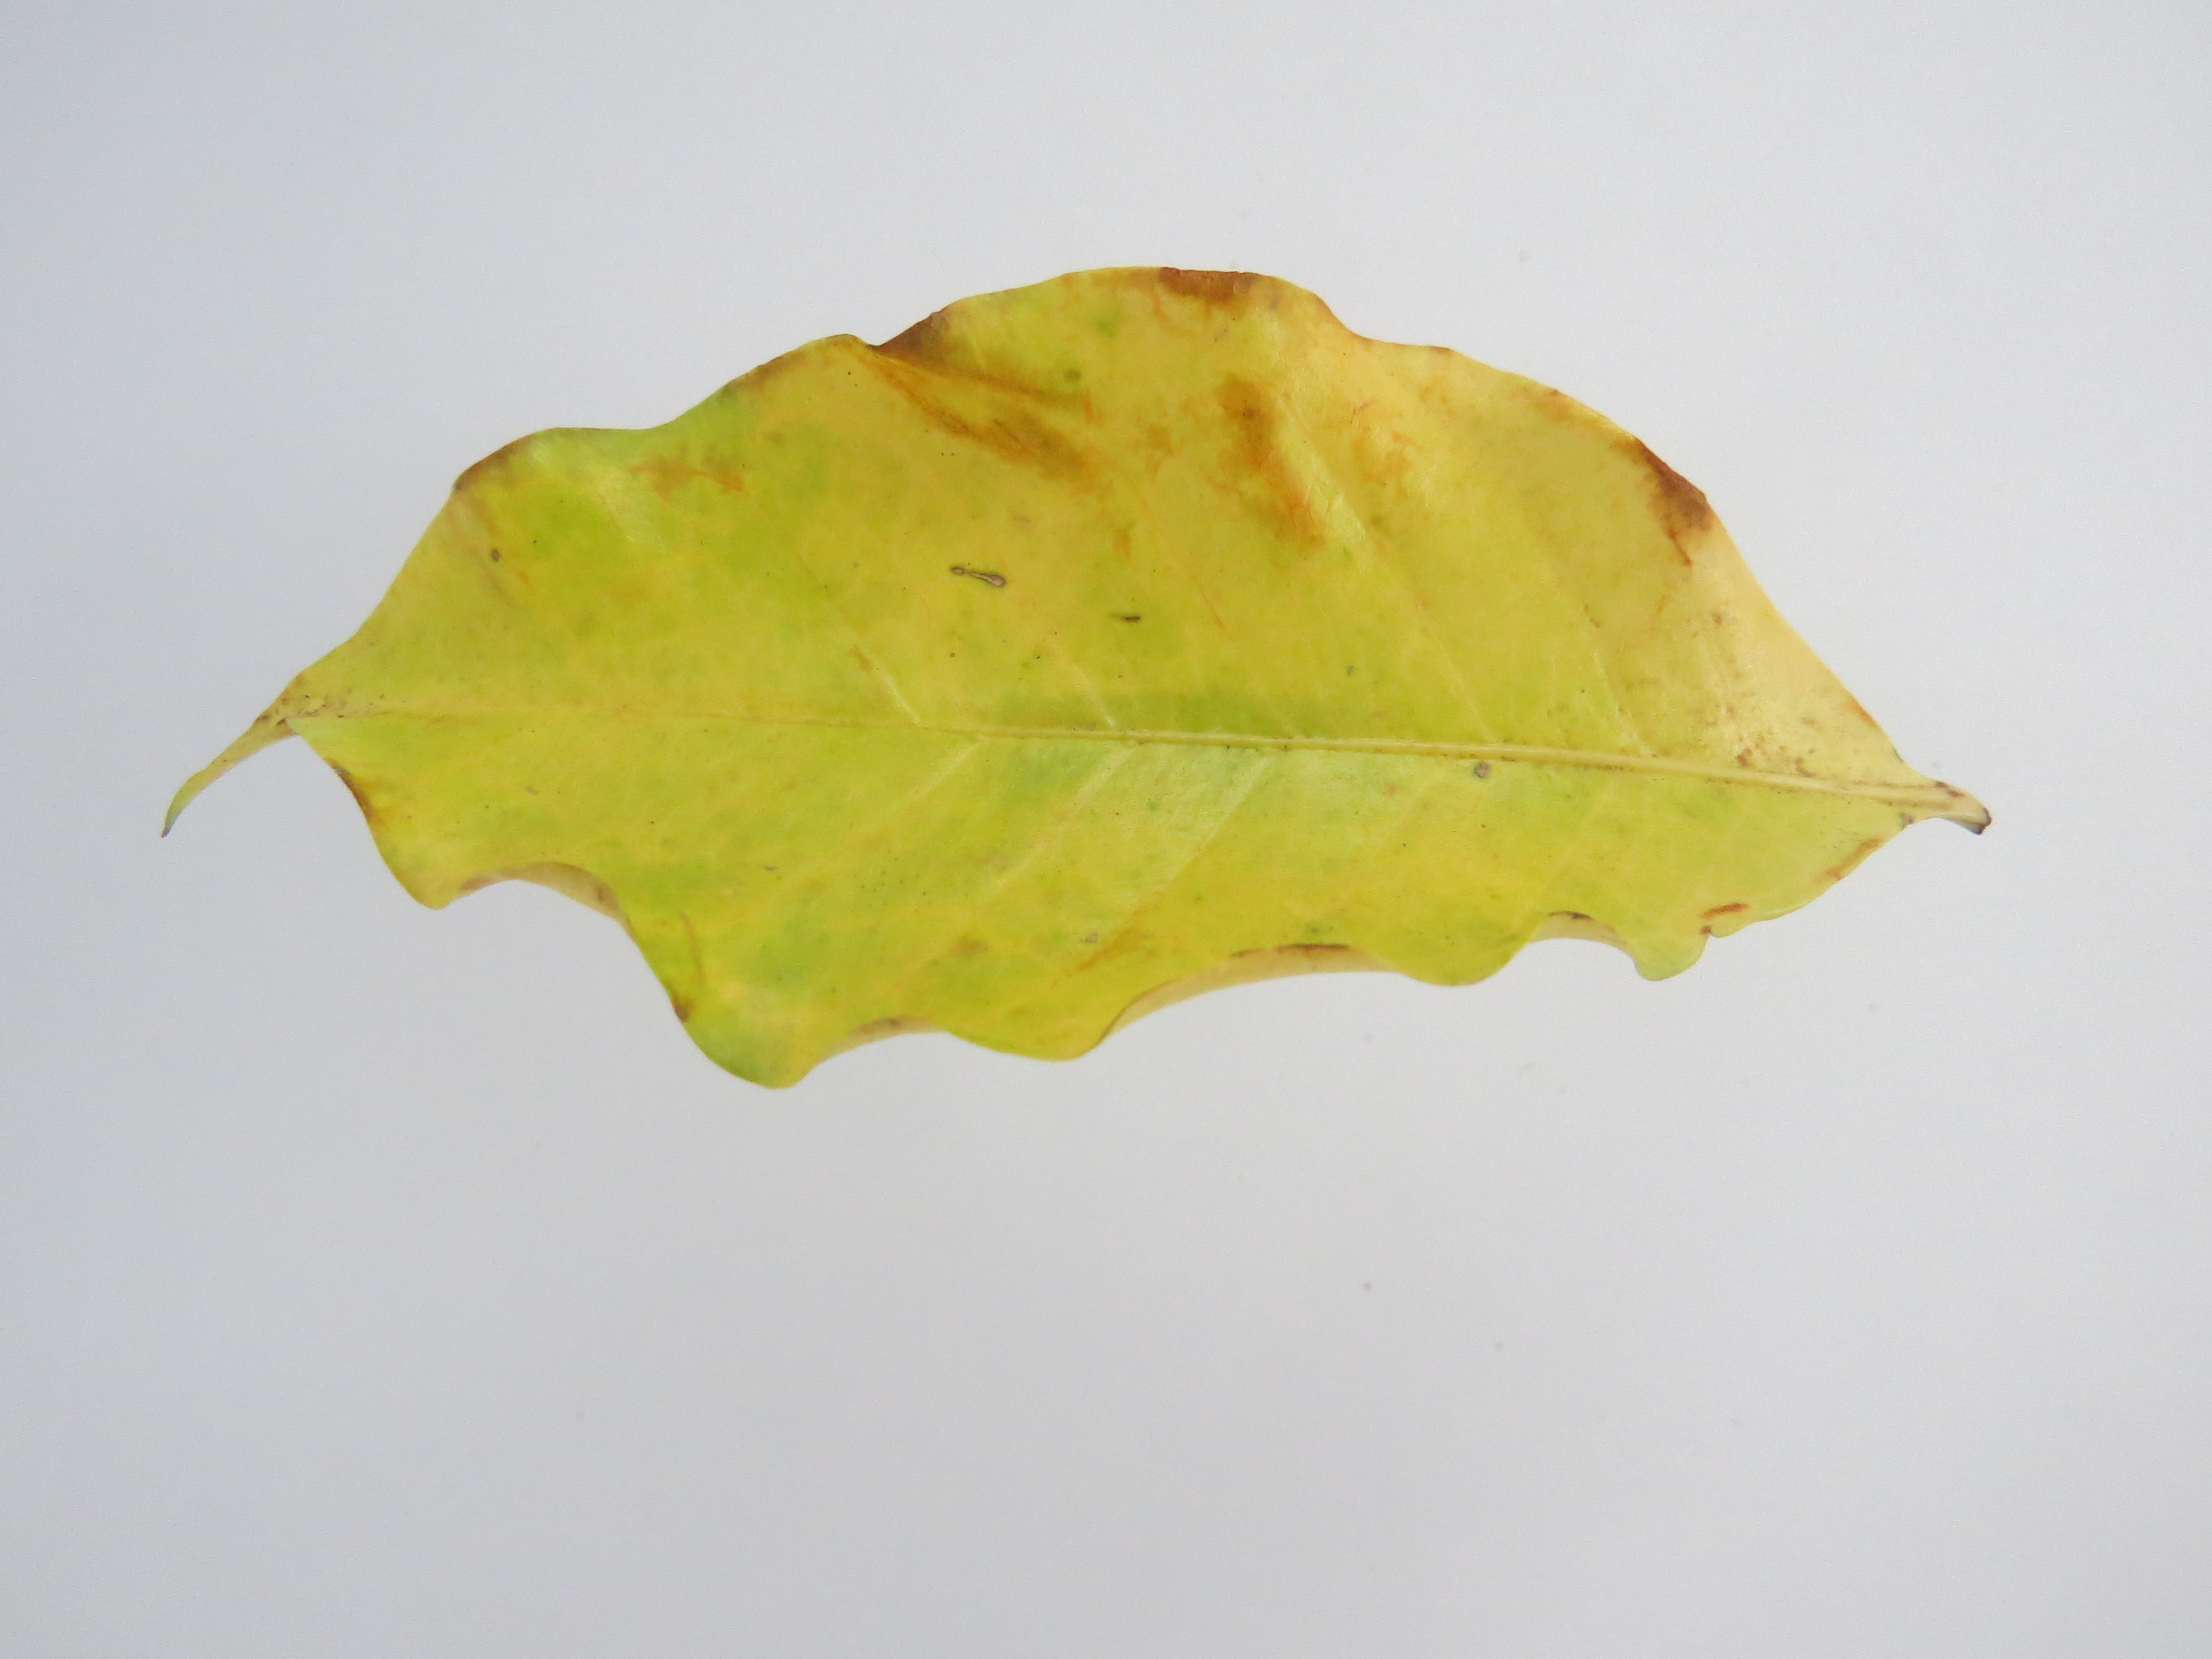
Label: calcium-Ca